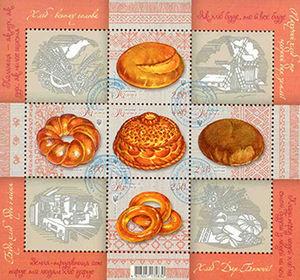
La cuisine ukrainienne a été en partie influencée par d'autres cuisines. Elle a également influencé celles d'autres pays voisins, par exemple la cuisine russe. La viande, les légumes, les fruits, les champignons, les baies et les herbes y jouent un grand rôle.